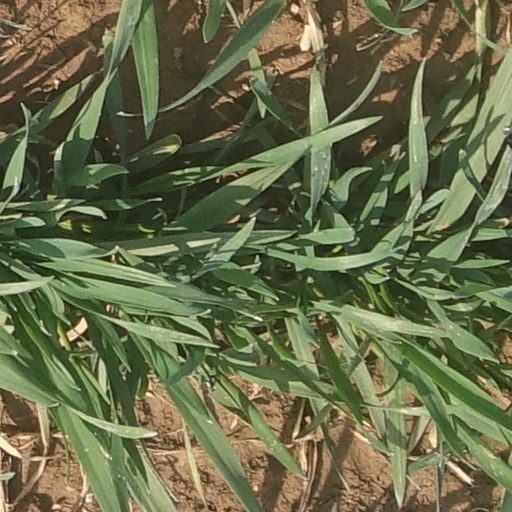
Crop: wheat